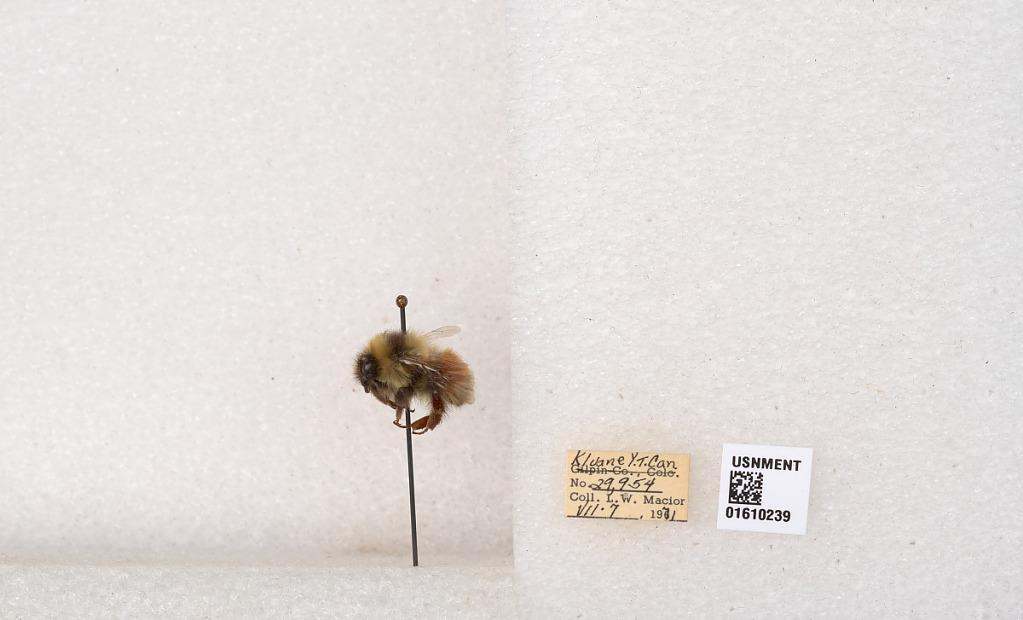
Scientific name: Bombus (Pyrobombus) sylvicola Kirby
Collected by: L. Macior
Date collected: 1971-7-7
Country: Canada
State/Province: Yukon Territory
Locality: Kluane National Park and Reserve
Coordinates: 60.7493, -139.504